The Fens

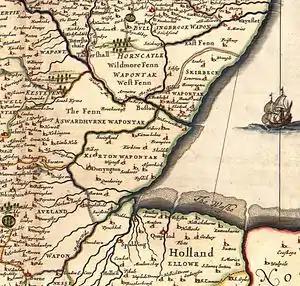
Southern Lincolnshire from a mid-17th-century atlas by Jan Janssonius, showing unsettled areas within undrained fens

Bourne Fen and Deeping Fen lie in the southern most parts of Lincolnshire, between the Rivers Welland and the Bourne Eau with the River Glen running between the two Fens and the area covers both the town of Bourne as well as The Deepings including the villages of Langtoft and Baston.